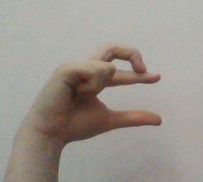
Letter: thal